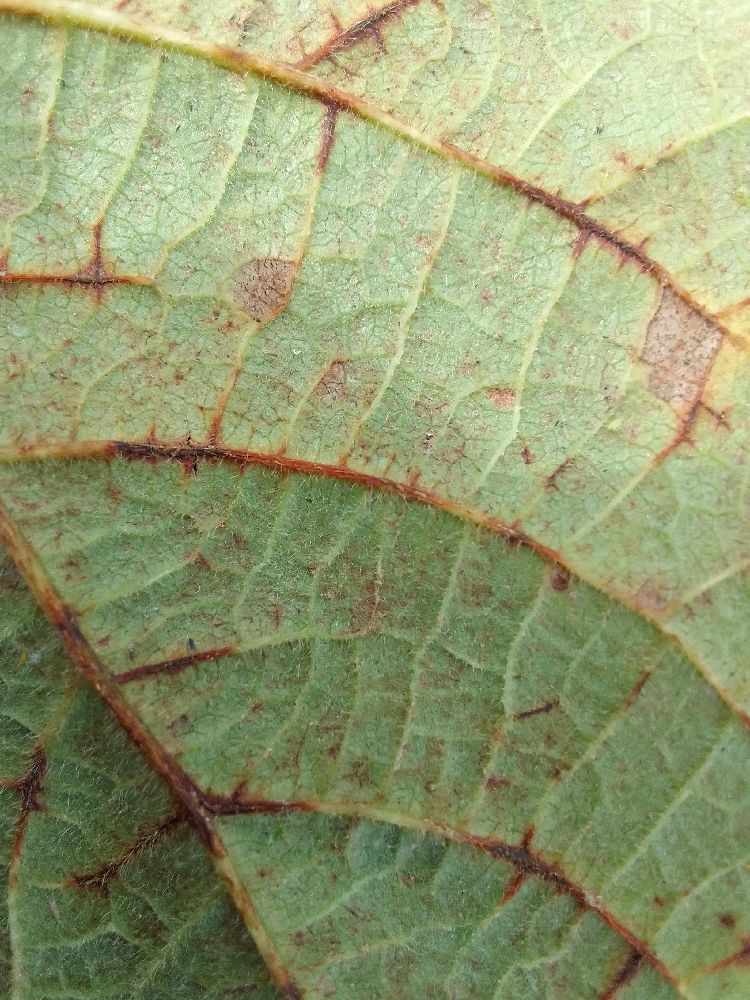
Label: anthracnose